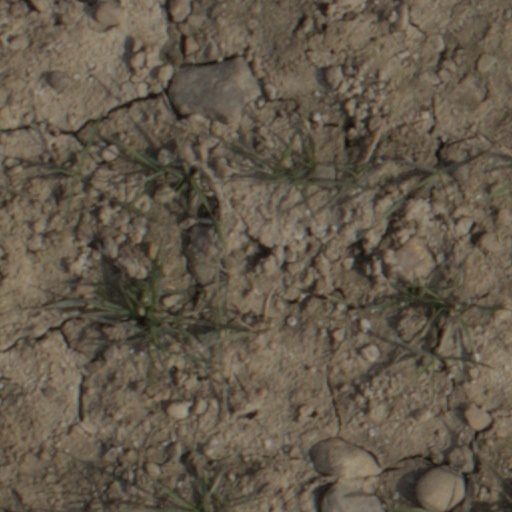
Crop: wheat